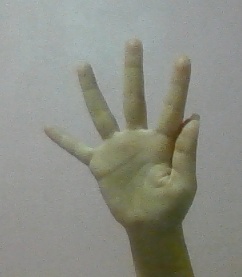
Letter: sheen